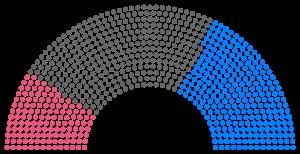
Louis XVI, né le 23 août 1754 à Versailles et mort guillotiné le 21 janvier 1793 à Paris, est roi de France et de Navarre du 10 mai 1774 au 6 novembre 1789, puis roi des Français jusqu’au 21 septembre 1792. Il est le dernier roi de France de la période dite de l'Ancien Régime.